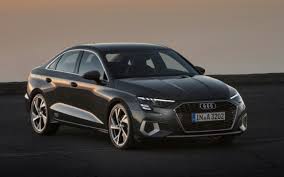
Label: noambulance